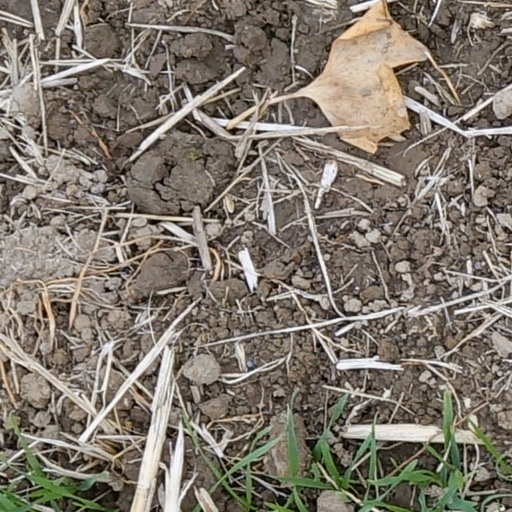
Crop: wheat